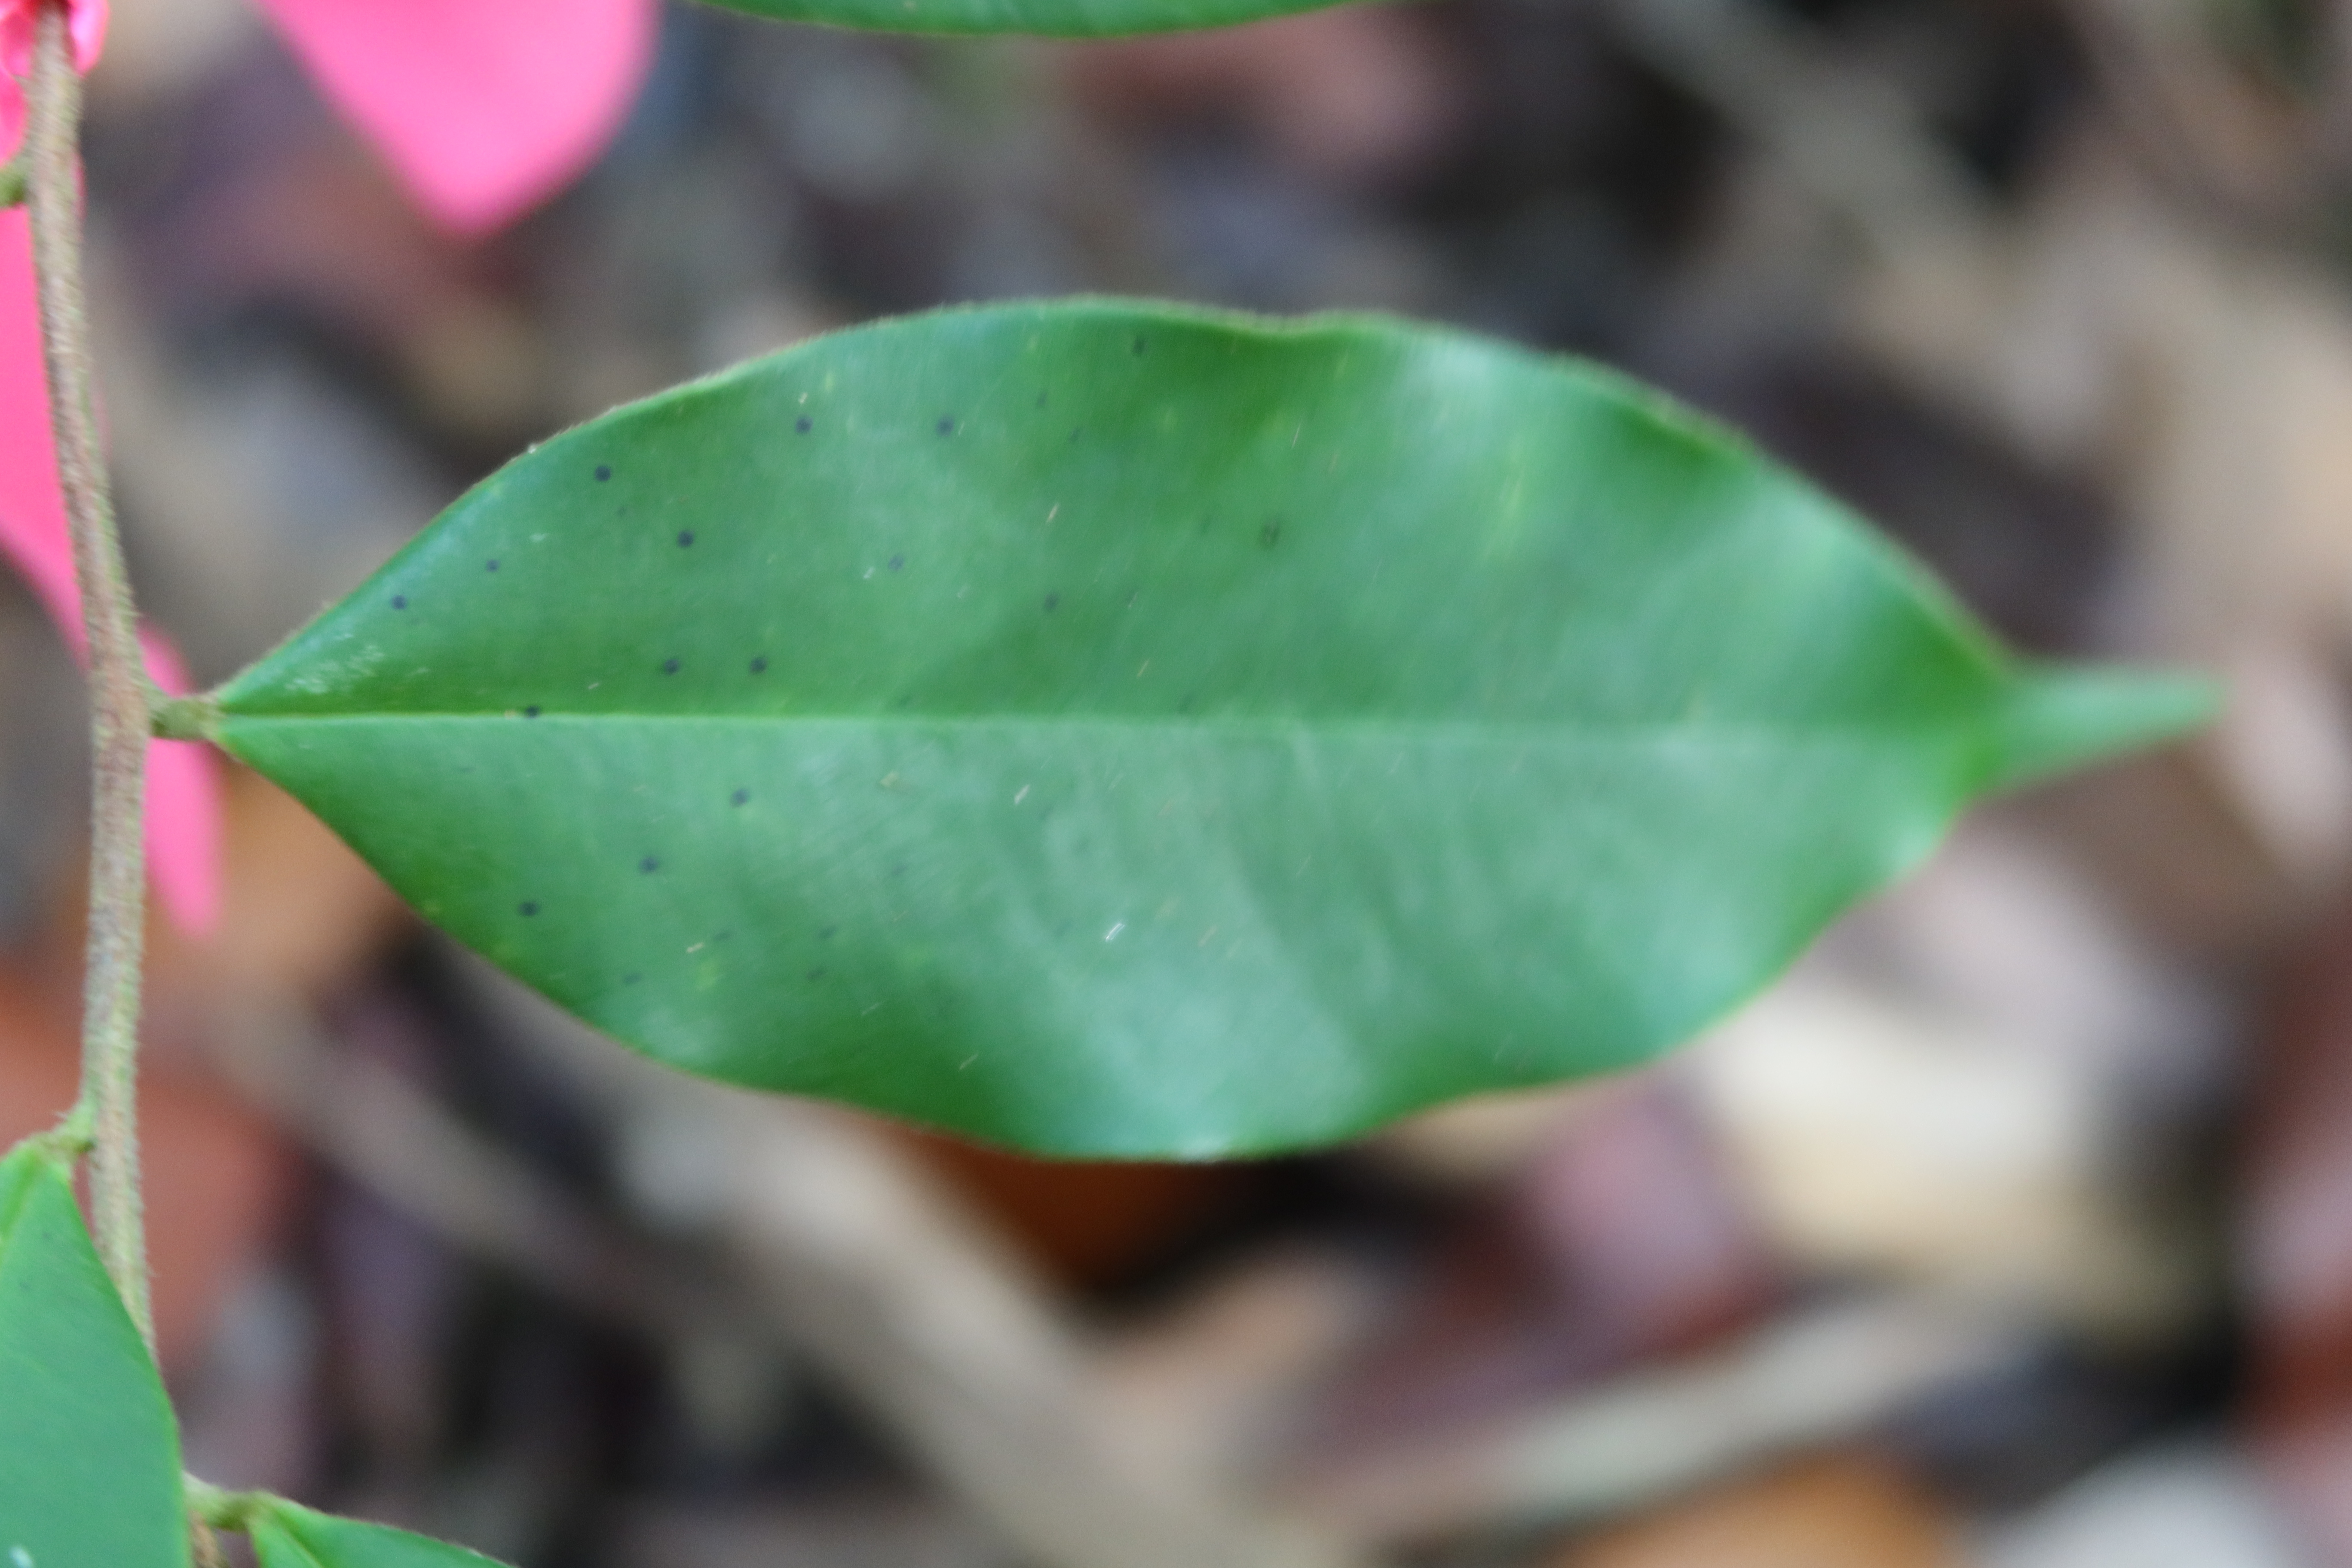
Label: Black spots